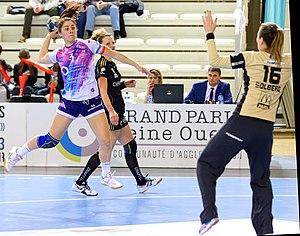
Rencontre de championnat entre Issy Paris Hand et Dijon. A Issy Les Moulineaux, le 22 avril 2017.
Léa Terzi est une joueuse de handball française née le 6 juillet 1988 à Nîmes, évoluant au poste d'ailière gauche au Cercle Dijon Bourgogne Handball, club où elle a été formée et dont elle est maintenant la capitaine.